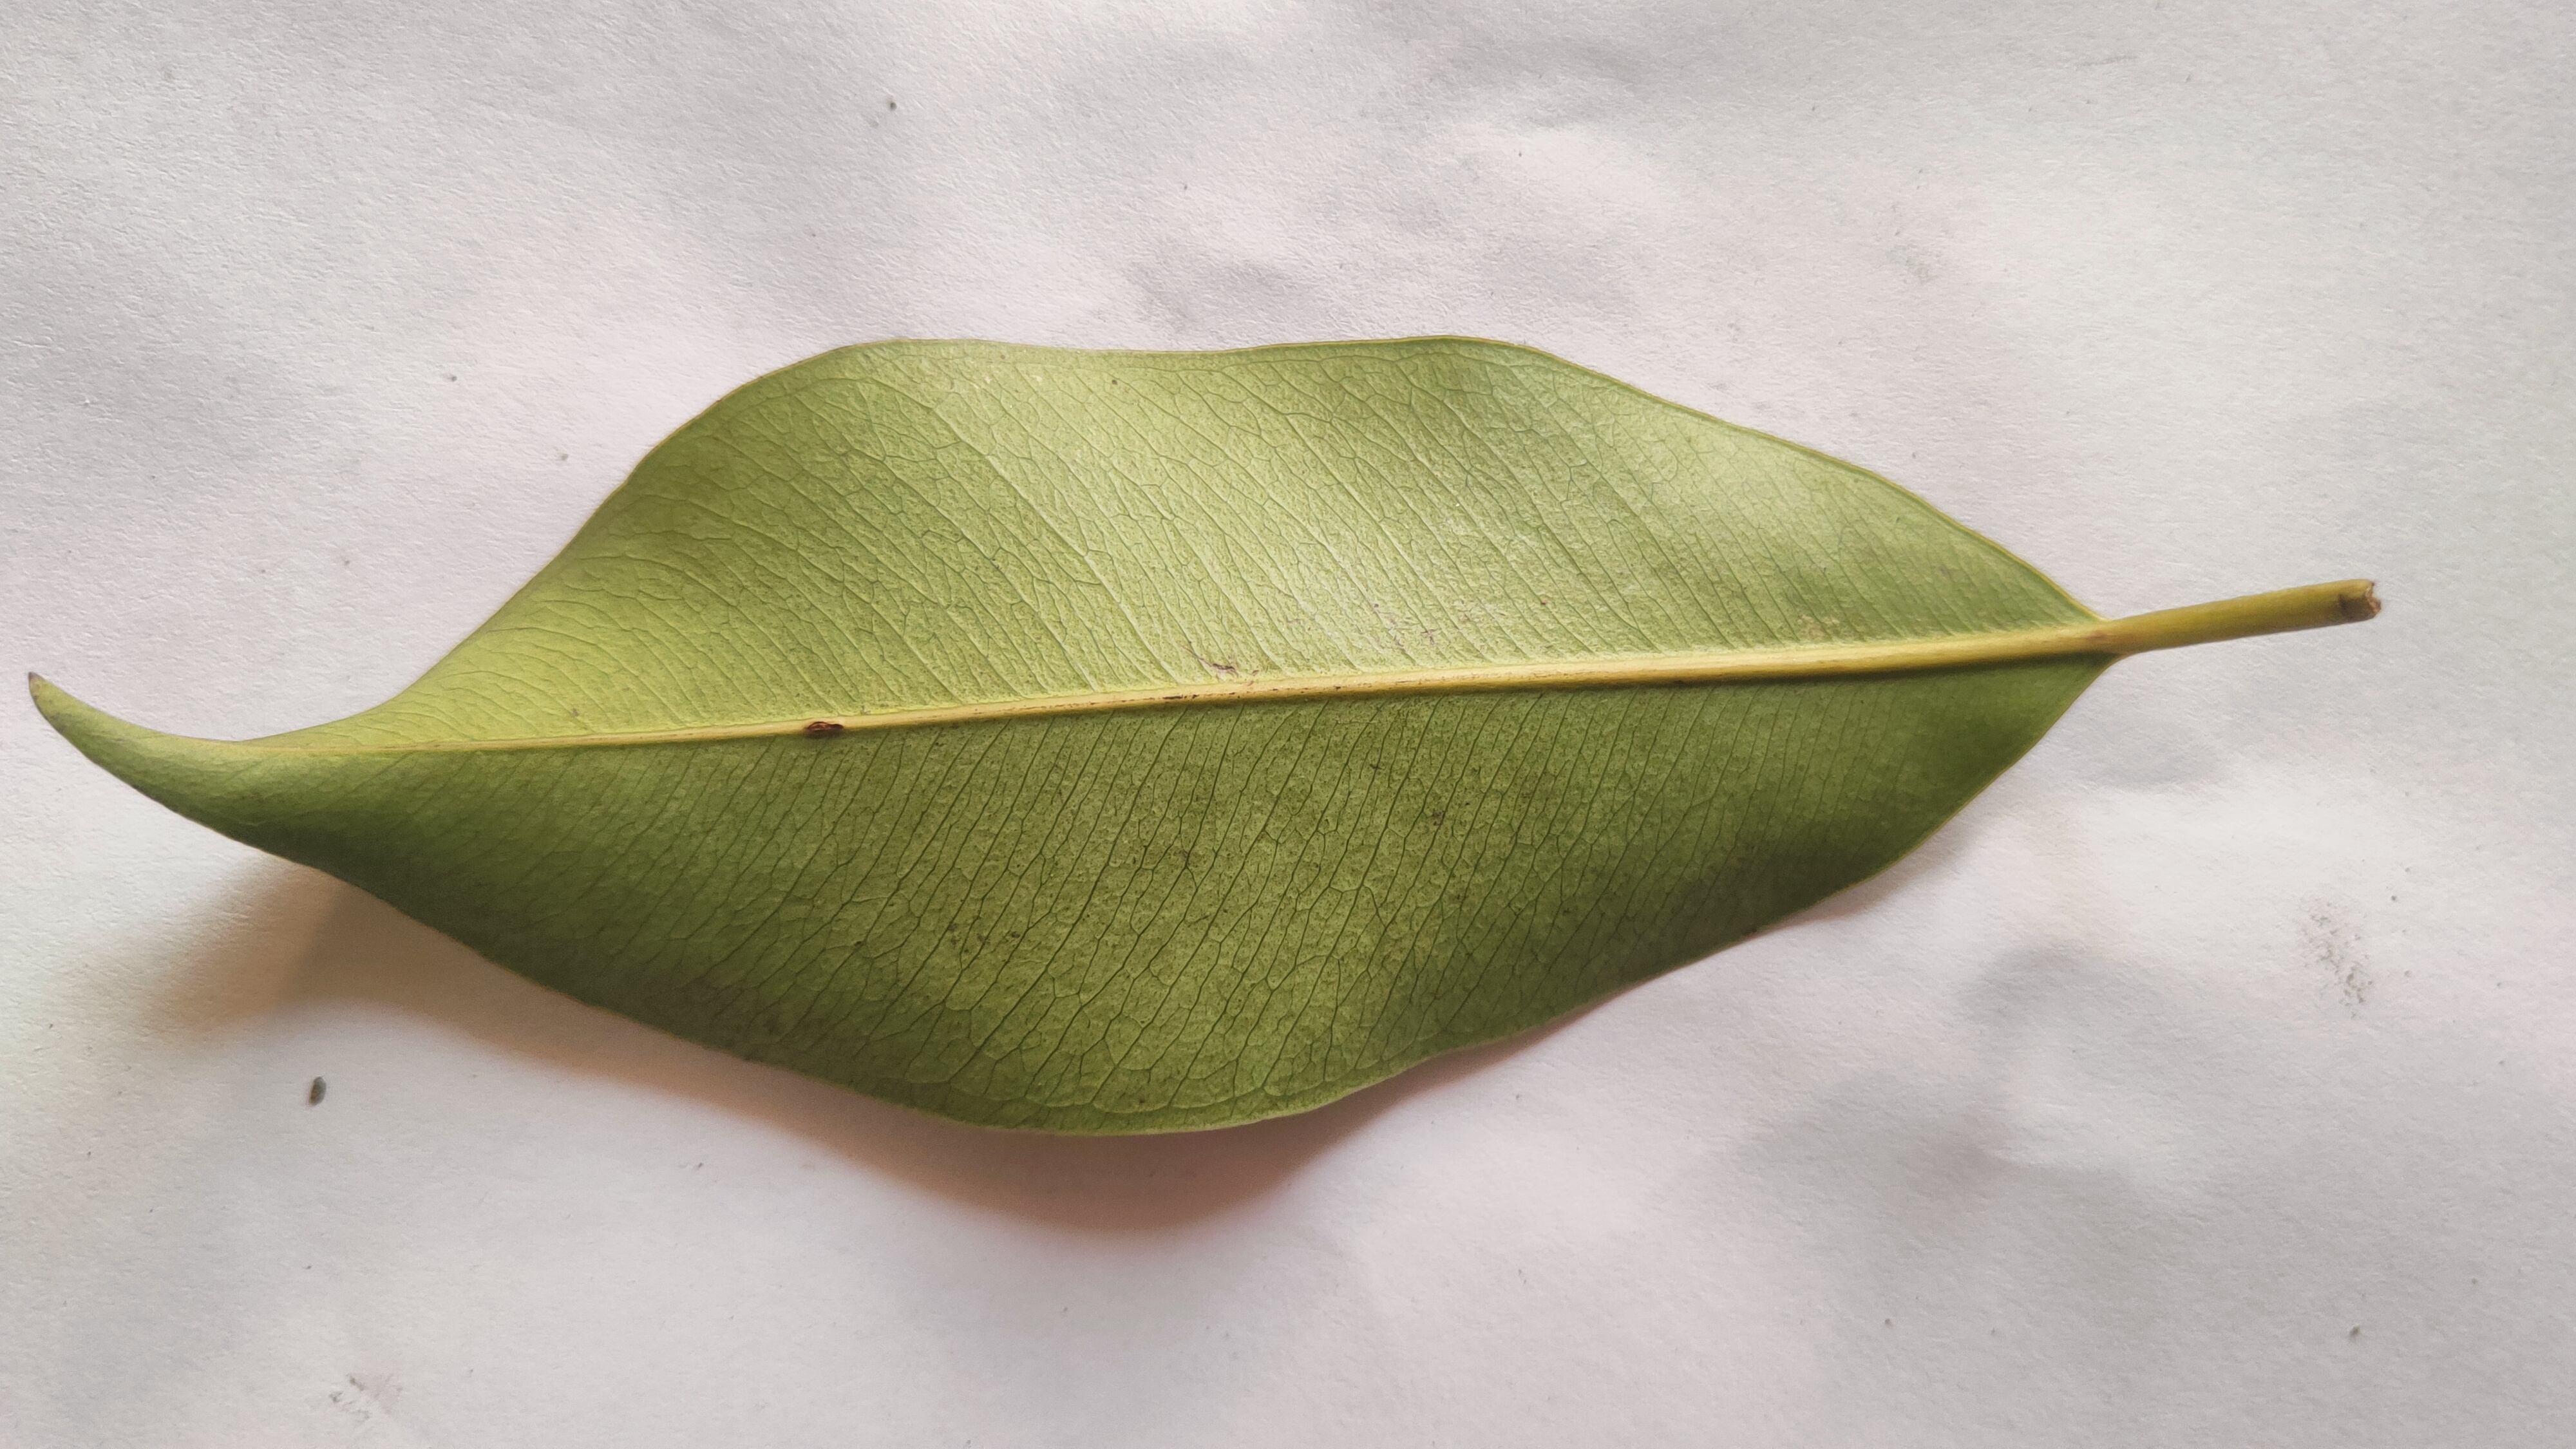
Leaf variety: Black plum